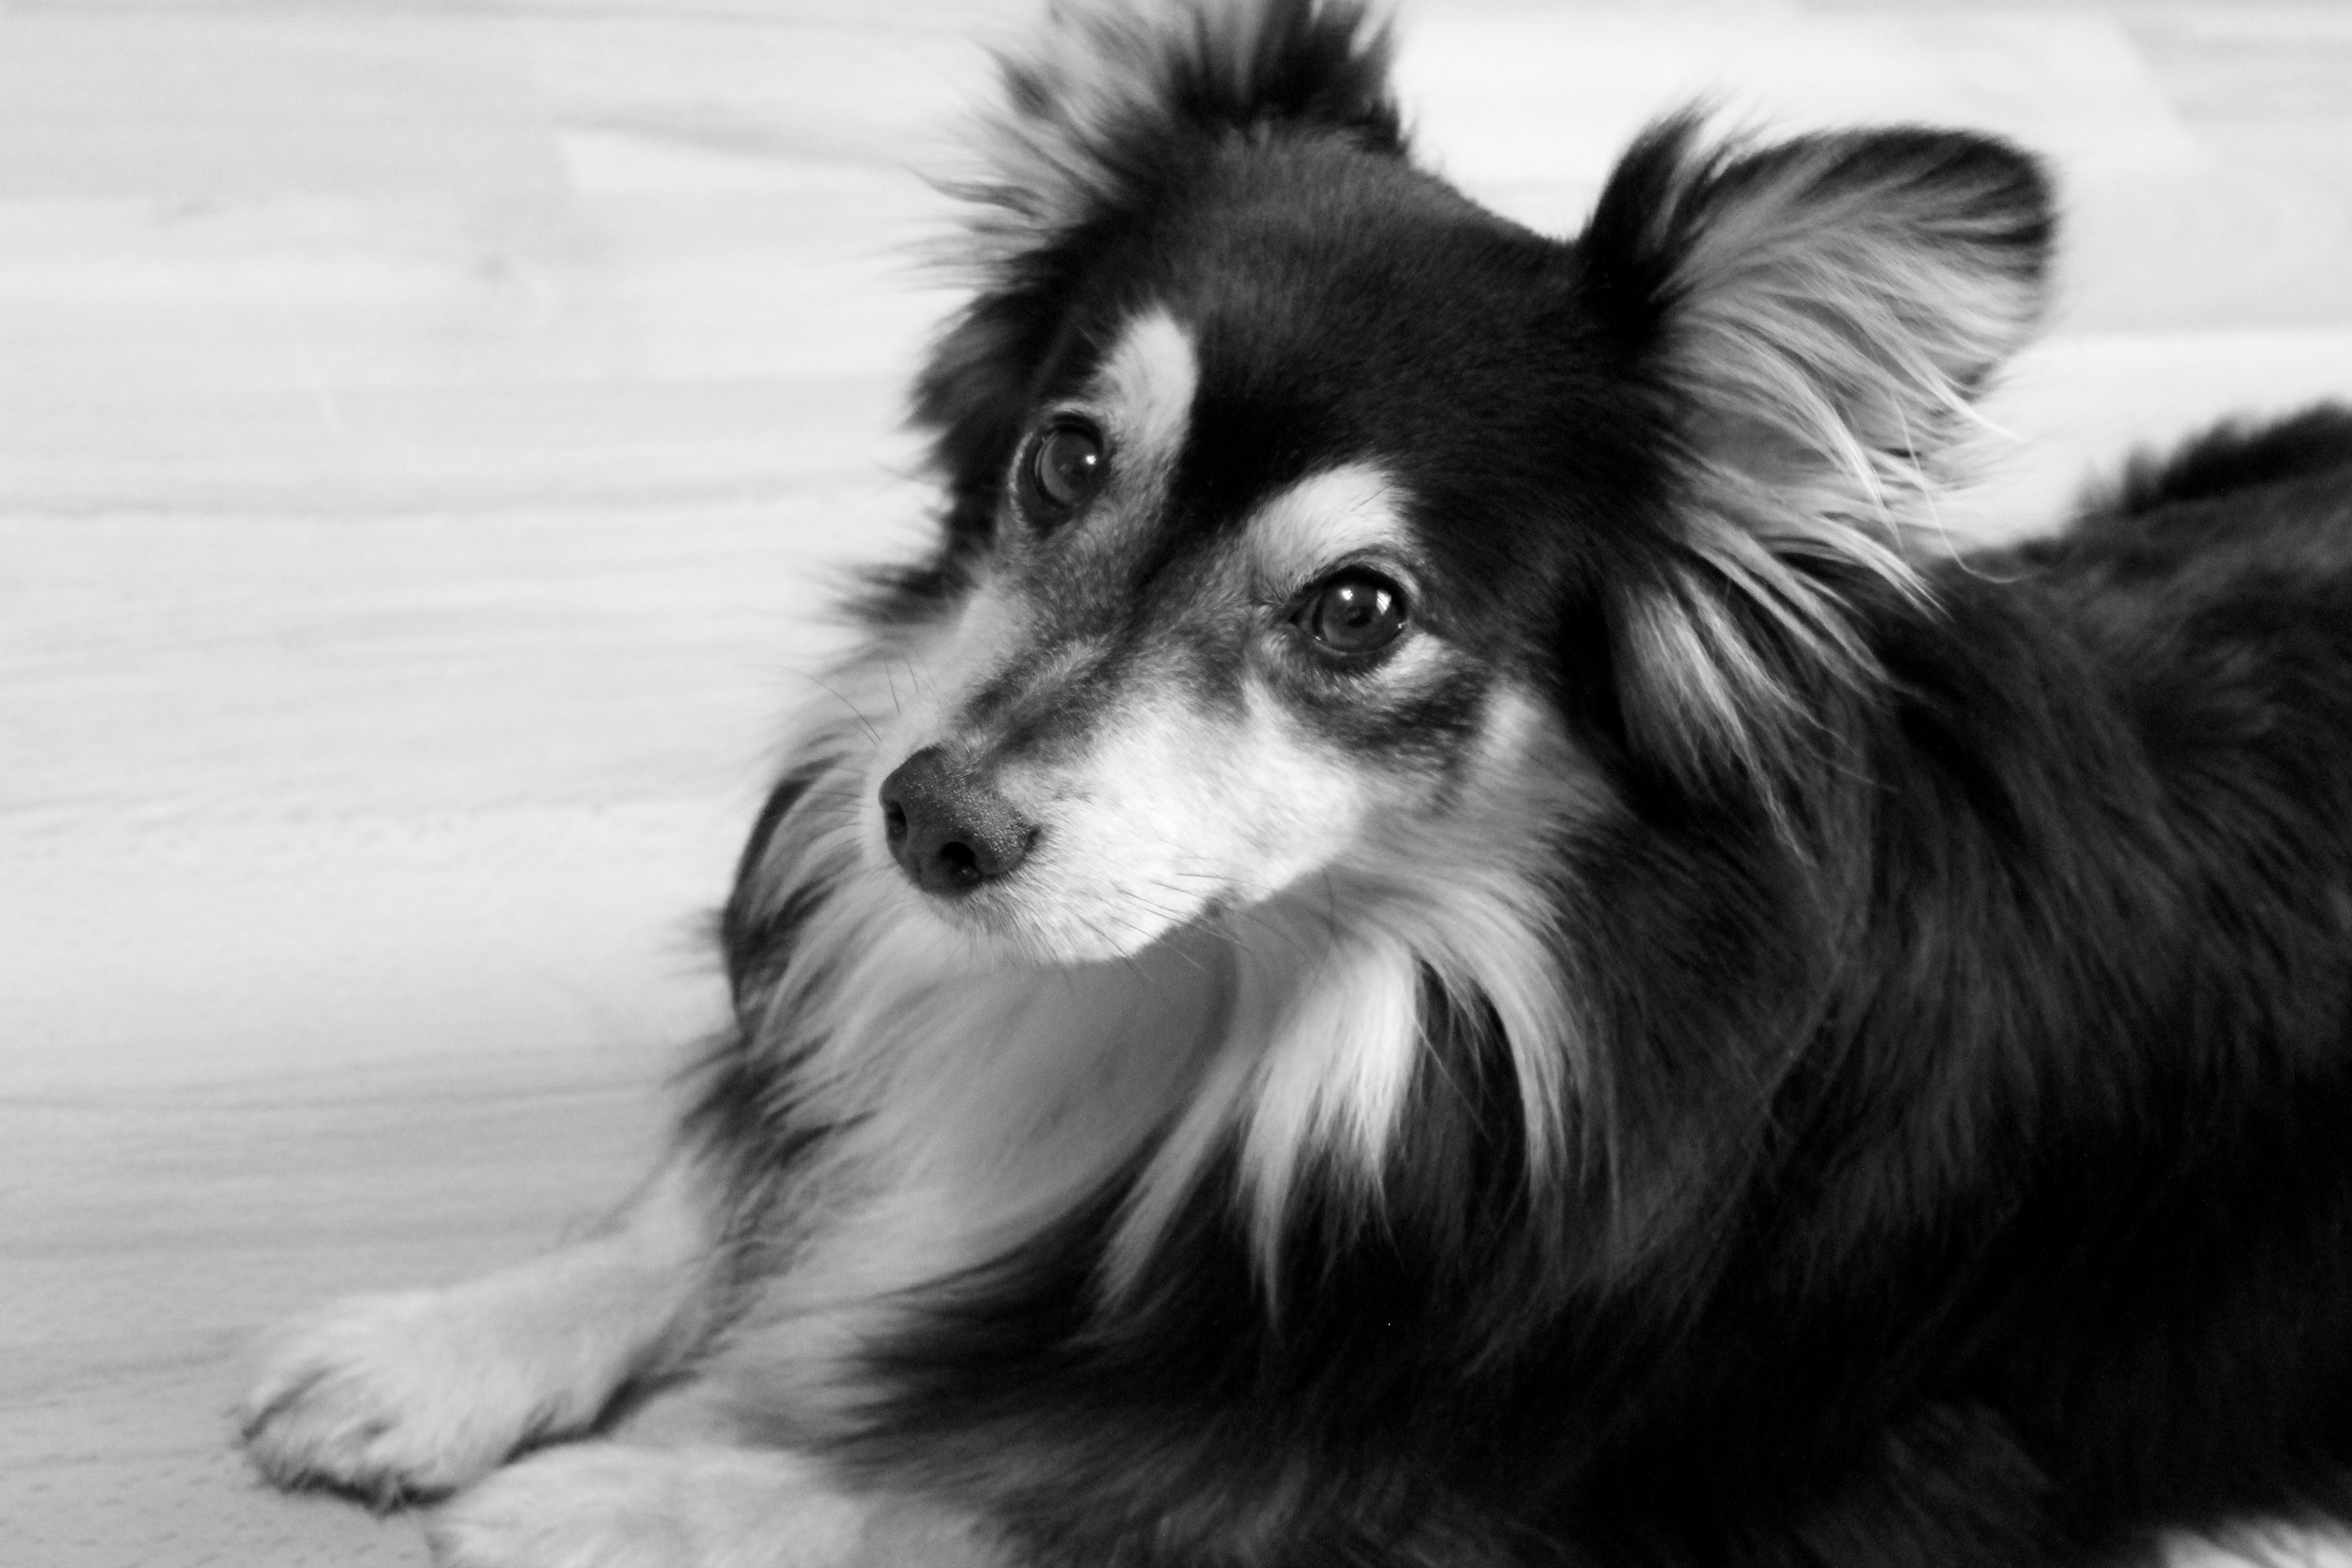
black and white, puppy, dog, mammal, black, monochrome, vertebrate, papillon, dog breed, monochrome photography, dog like mammal, dog breed group, phal ne